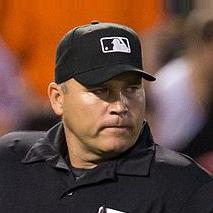
Age: 43